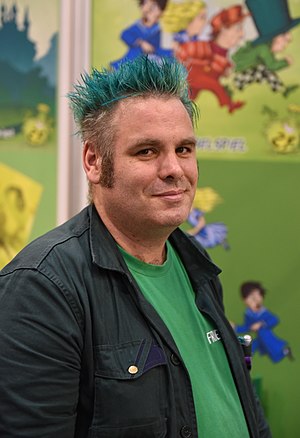
Friedemann Friese
Friedemann Friese er en tysk brætspilsdesigner. Han kendes især for at hans spil har navne, der begynder med "F". De fleste spil er udgivet af hans eget selskab 2F-Spiele og har en grøn farvepalette, der matcher Frieses grøntfarvede hår. Spillene er ofte absurde og humørfyldte.